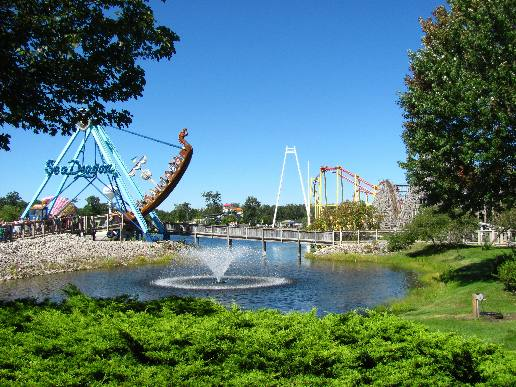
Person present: No